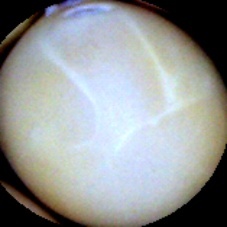
Label: Intact